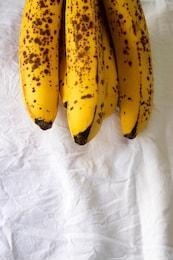
Label: banana